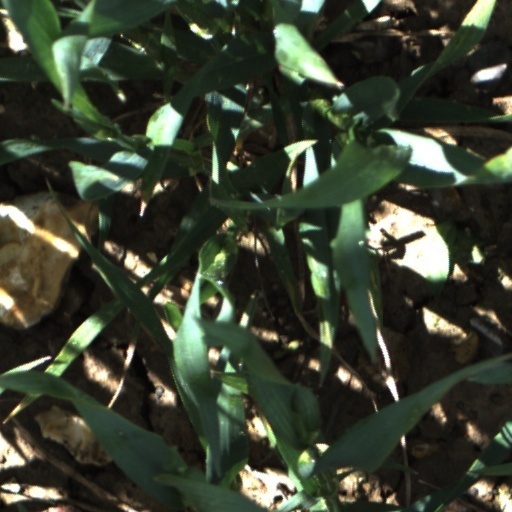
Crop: wheat